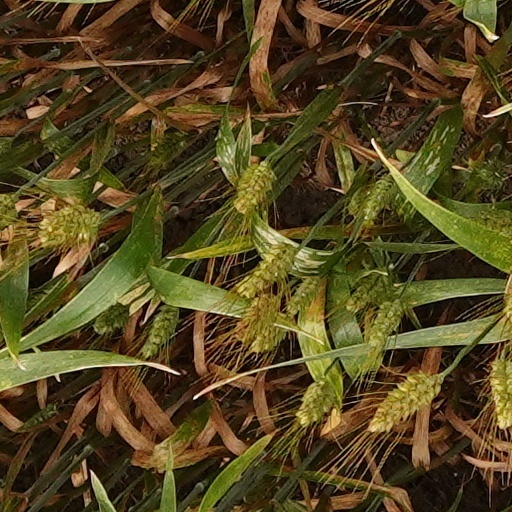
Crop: wheat